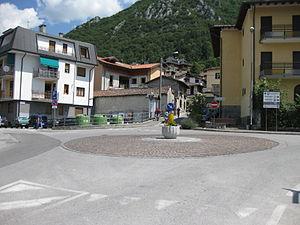
Un carrefour giratoire, ou plus communément un giratoire, est un carrefour particulier formé d'un anneau central qui permet aux usagers de prendre n'importe quelle direction. En Belgique, ils sont appelés ronds-points.